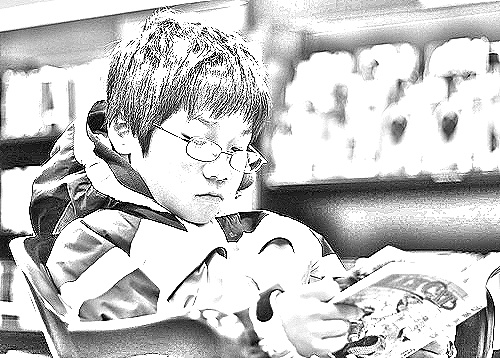
Portrait style: Sketch Portrait